Dave Malloy

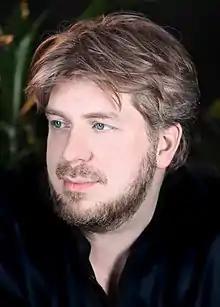
Malloy in 2013

Dave Malloy (born January 4, 1976) is an American composer, playwright, lyricist, singer, orchestrator, and actor. He has written several theatrical works, often based on classic works of literature. His most well known work is the Tony Award winning "Natasha, Pierre & The Great Comet of 1812," an electropop opera based on "War and Peace". His other works include "Ghost Quartet", a song cycle about "love, death, and whiskey"; "Preludes," a musical fantasia set in the mind of romantic composer Sergei Rachmaninoff; "Octet", a chamber choir musical about internet addiction; and "Three Houses", a chamber musical about the Covid-19 pandemic.